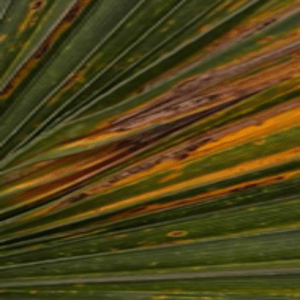
Label: Manganese Deficiency